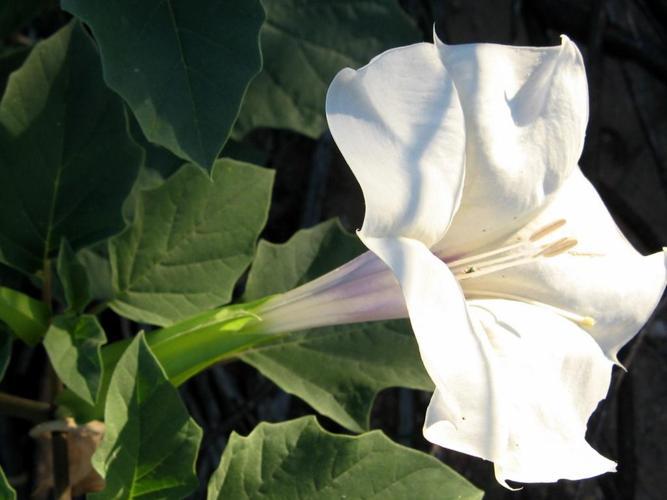
Label: thorn apple